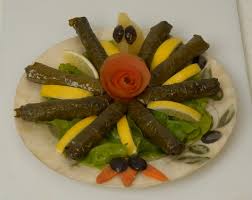
Yemek: yaprak_sarma